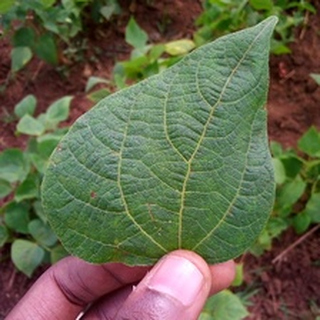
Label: healthy_bean